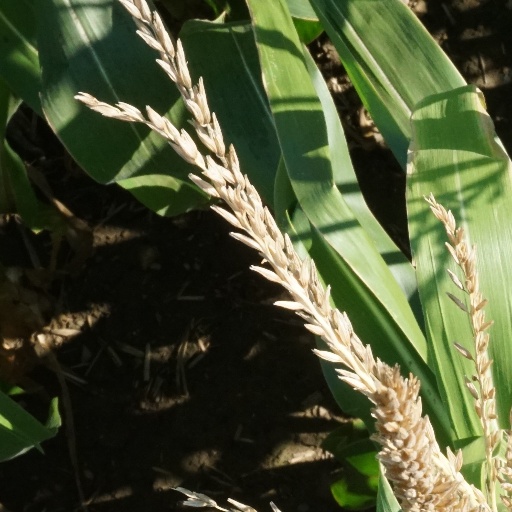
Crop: maize; corn